Northrop Tacit Blue

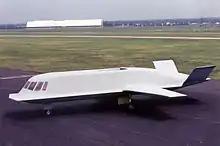
Northrop's B-2 chief engineer John Cashen was quoted in 1996 as having said, "You're talking about an aircraft that at the time was arguably the most unstable aircraft man had ever flown."

In December 1976, DARPA and the U.S. Air Force initiated the Battlefield Surveillance Aircraft-Experimental (BSAX) program, which was part of a larger Air Force program called Pave Mover. The BSAX program's goal was to develop an efficient stealth reconnaissance aircraft with a low probability of intercept radar and other sensors that could operate close to the forward line of battle with a high degree of survivability.